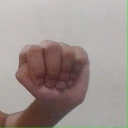
अक्षर: ठ